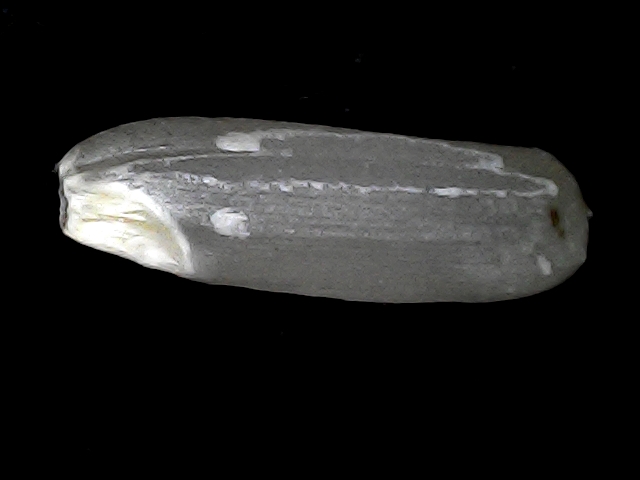
Rice variety: BD75